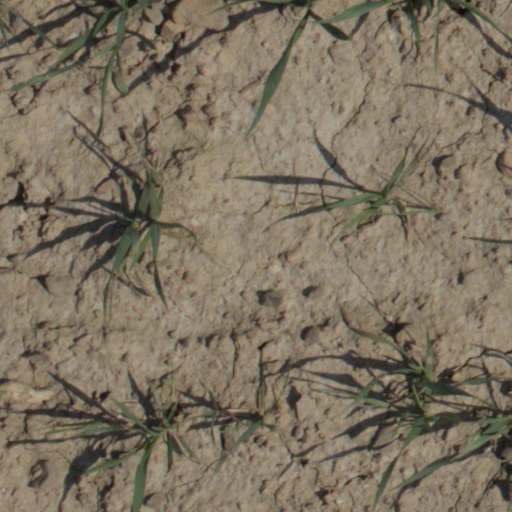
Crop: wheat